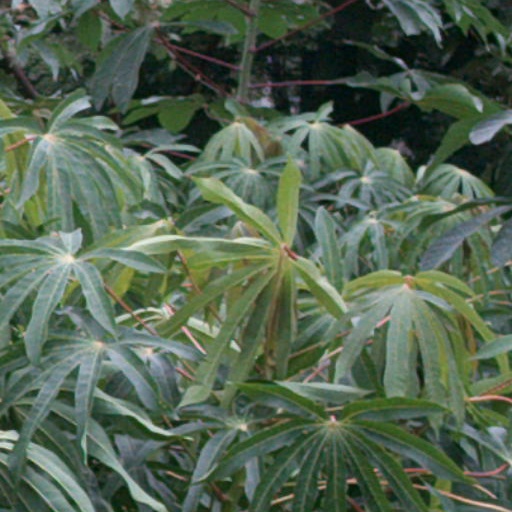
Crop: cassava